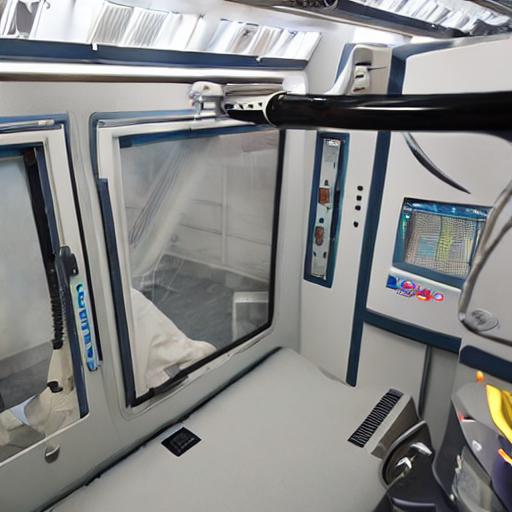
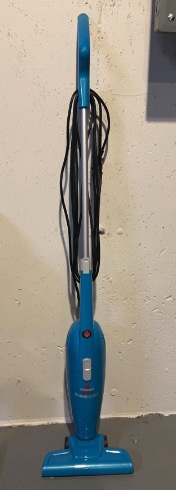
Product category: items_vacuum
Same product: no